Lincoln High School (Milwaukee, Wisconsin)

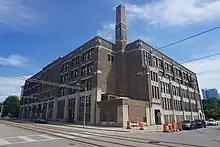
Lincoln Center of the Arts in 2022

Lincoln High School was a public high school in Milwaukee, Wisconsin at the corner of Cass and Knapp Streets. It was a part of the Milwaukee Public Schools system.